Adventure Time

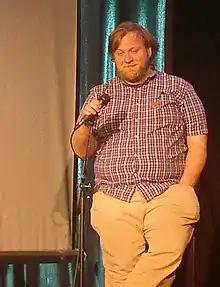
Pendleton Ward, the creator of the show

According to series creator Pendleton Ward, the show's style was influenced by his time attending the California Institute of the Arts (CalArts) and his experiences working as a writer and storyboard artist on "The Marvelous Misadventures of Flapjack", a series that ran on Cartoon Network from 2008 until 2010. In an interview with "Animation World Network", Ward said he strove to combine "Adventure Time"s subversive humor with "beautiful" moments, using Hayao Miyazaki's film "My Neighbor Totoro" as inspiration for the latter. Ward has also named "Home Movies" and "Dr. Katz, Professional Therapist" as influences, largely because both shows are "relaxing" and feature "conversational dialogue that feels natural [and is neither] over the top [nor] cartoony and shrill".